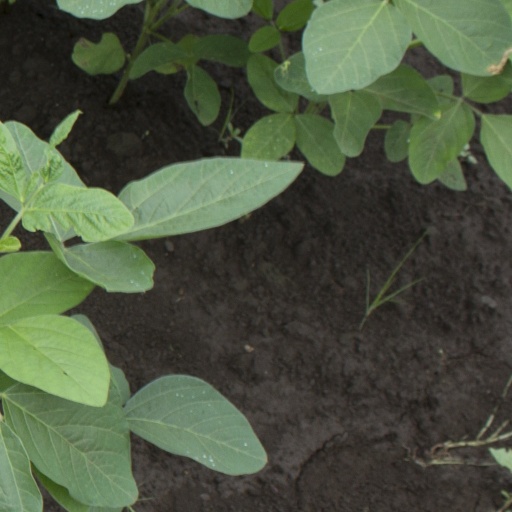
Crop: soybean